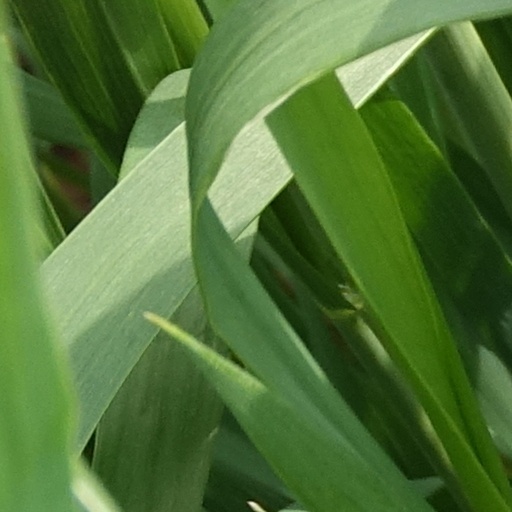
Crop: wheat